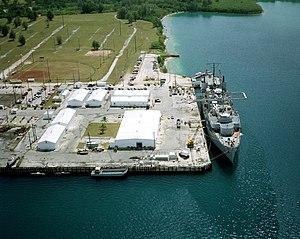
La base navale de Guam est une base de l'United States Navy située à Apra Harbor sur l'île de Guam, un territoire non-incorporé organisé des États-Unis.